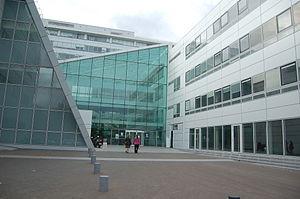
Hôpital européen Georges-Pompidou
L'hôpital européen Georges-Pompidou est un hôpital de l'Assistance publique - hôpitaux de Paris. Il est situé entre les rues Leblanc et du Professeur-Florian-Delbarre dans le 15ᵉ arrondissement de Paris, au bord de la Seine non loin du pont du Garigliano, à proximité du parc André-Citroën et des locaux de France Télévisions.